Funk (Glee)

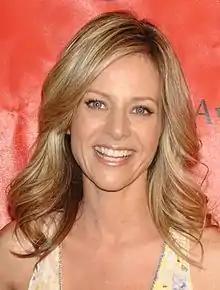
Terri (Gilsig, "pictured") returns to the series in "Funk", beginning a friendship with Finn.

"Funk" was originally intended to air on May 25, 2010, but was switched in the schedule with the previous episode "Theatricality". Series creator Ryan Murphy has stated that there are three relationships which are the cornerstone of "Glee": those between Finn and Rachel, Will and Emma (Jayma Mays), and Will and Sue. Murphy explained that Will's seduction of Sue in "Funk" is an attempt to get her to leave the Glee club alone, expanding: "I think he's just done getting pushed around by Sue, but they had great fun with that."